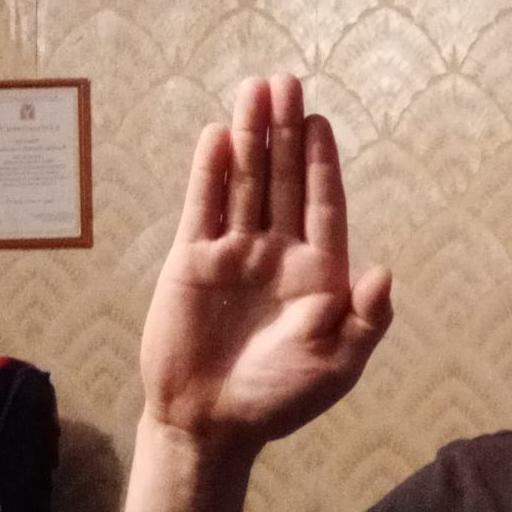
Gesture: stop